Jerzy Semkow

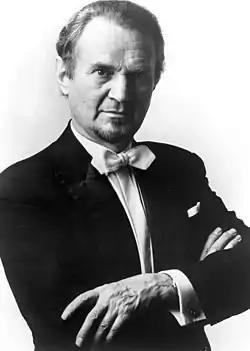
Jerzy Semkow (2020)

Semkow was born in Radomsko, Poland, later took French citizenship and resided in Paris. He studied in Cracow and Leningrad. His conducting mentors included Erich Kleiber, Bruno Walter, and Tullio Serafin. He was an assistant conductor with Yevgeny Mravinsky with the Leningrad Philharmonic Orchestra.